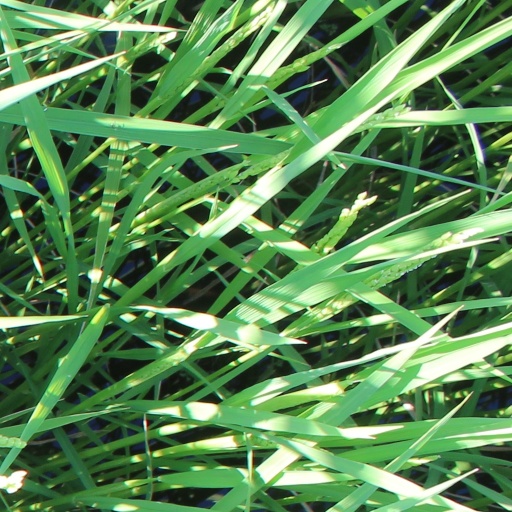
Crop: rice